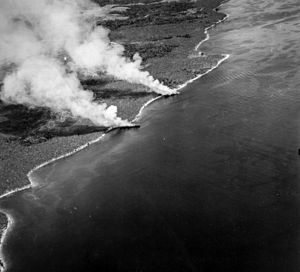
Søslaget ved Guadalcanal / Andet søslag ved Guadalcanal, 14. – 15. november / Efterspil
To japanske transportskibe sat på grund og i brand på Guadalcanal den 15. november.
Søslaget om Guadalcanal fandt sted 12. – 15. november 1942 og var det afgørende slag i en række søslag mellem vestallierede og japanske styrker under det halvt år lange slag om Guadalcanal i Stillehavskrigen under 2. verdenskrig. Slaget bestod af kombinerede luft- og søslag over fire dage fortrisvis ved Guadalcanal, og alle kampene havde forbindelse til et japansk forsøg på at forstærke landstyrkerne på øen. Slaget var det ene af kun to slag i krigen, hvor en amerikansk admiral blev dræbt i kamp.